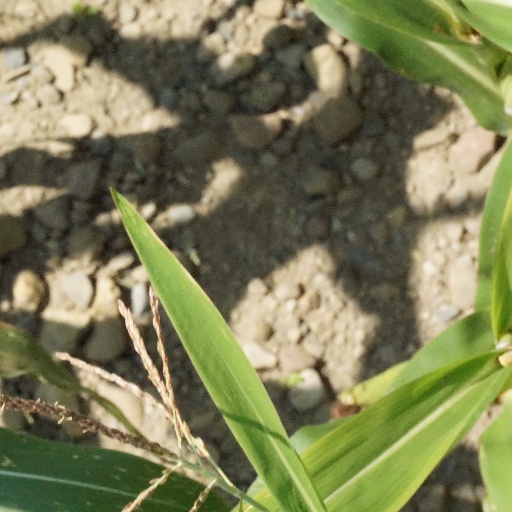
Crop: maize; corn